Hanawa Hokiichi

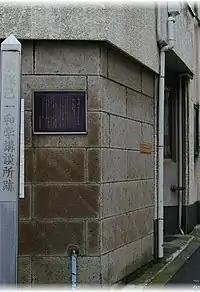
The monument of the site of Hanawa Hokiichi Wagakukōdansho（Chiyoda, Tokyo）

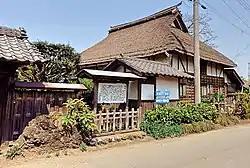
Hanawa Hokiichi former residence

Hanawa Hokiichi's birth home in Honjō was made into a memorial museum and was proclaimed a National Historic Site in 1944.